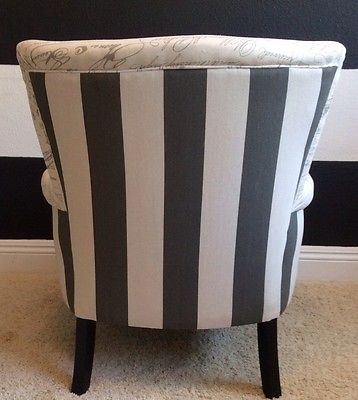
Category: chair